Ulmus 'Clusius'

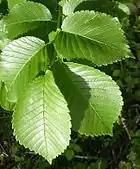

The tree has a broader crown than its sibling's, whilst the generally obovate leaves, < 11 cm long by 7 cm wide, are less acuminate at the apex and a lighter green. The seed is near the notch (apex) of the samara. Like 'Lobel', the tree flushes markedly later than most other elms, and is rarely in full leaf before mid-May.